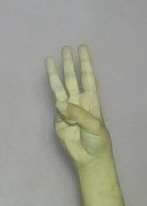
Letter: thaa